City of Death

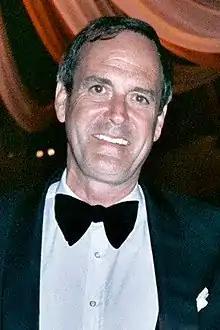
"City of Death" features a cameo by comedian and actor John Cleese.

Julian Glover was a well-established character actor who had previously appeared as Richard the Lionheart in "The Crusade" (1965). He was reluctant to don the Jagaroth mask as he felt the mask would impede his performance. As a result, he is doubled by Richard Sheekey in those scenes. Tom Chadbon was cast as Duggan on account of his resemblance to the Franco-Belgian comics hero Tintin. Peter Halliday had previously appeared in several "Doctor Who" serials including "The Invasion" and "Doctor Who and the Silurians".